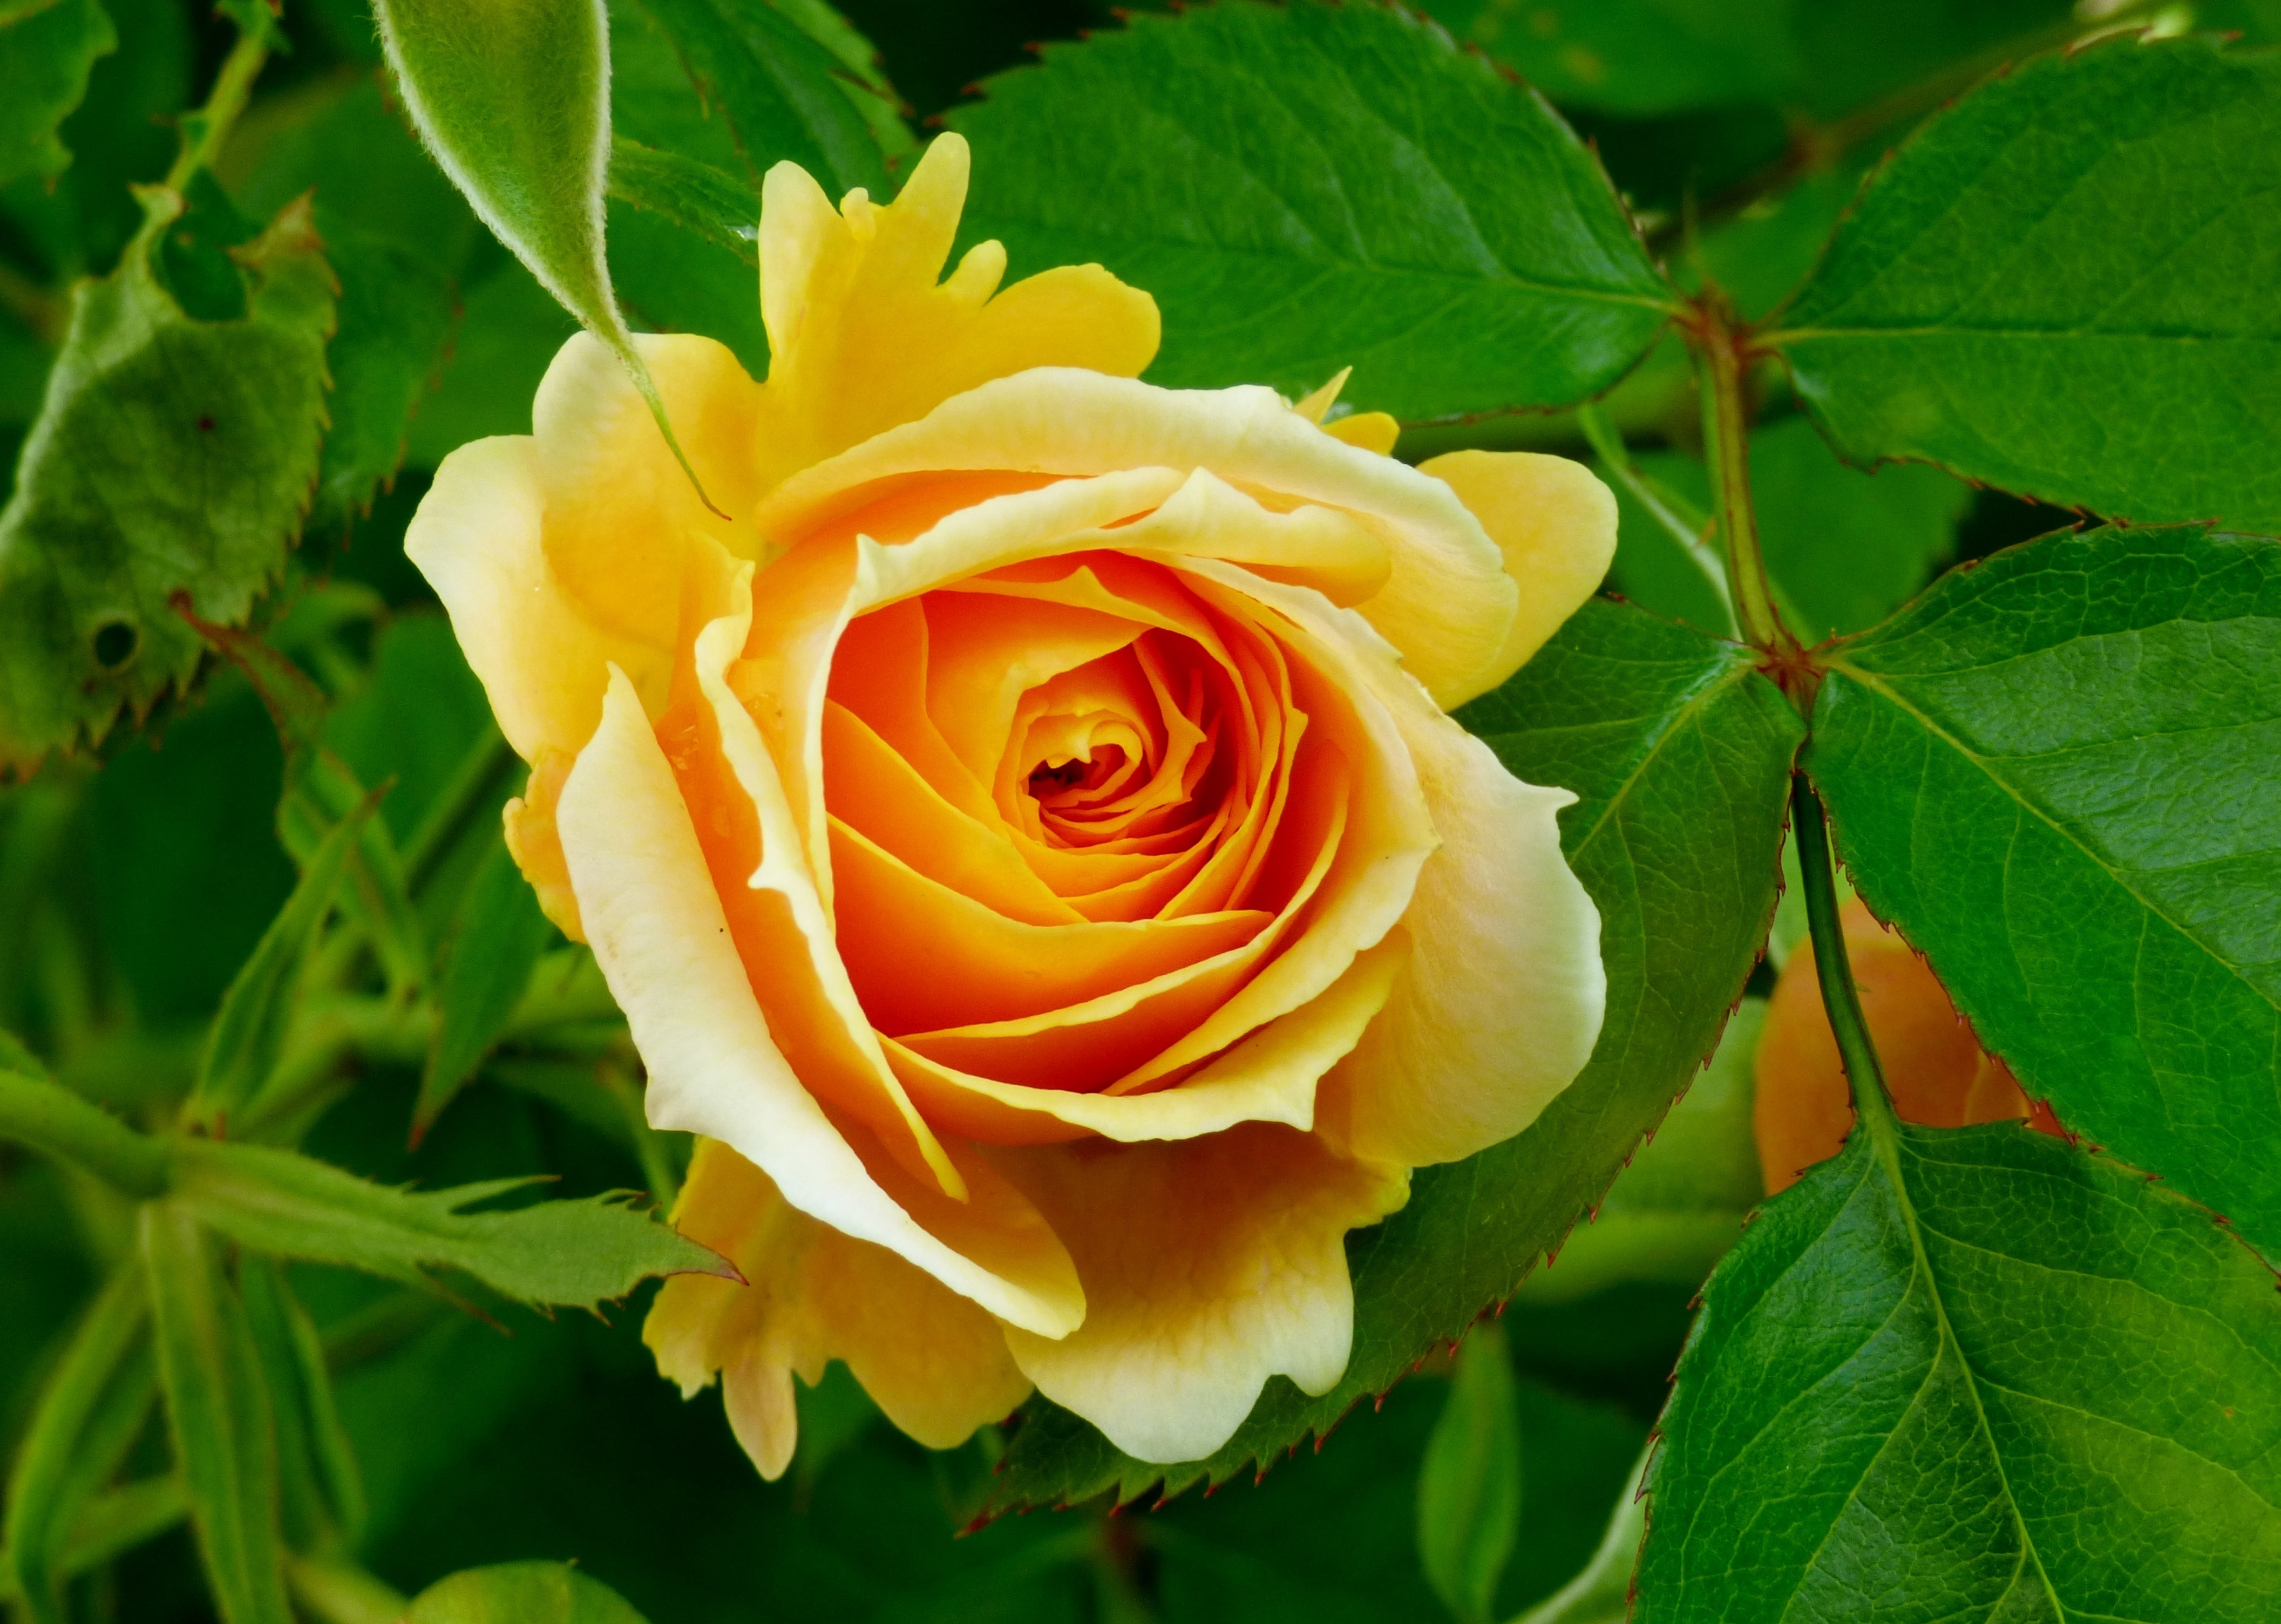
nature, plant, flower, petal, bloom, rose, orange, yellow, garden, flora, floribunda, flowering plant, garden roses, rose family, land plant, rosa centifolia, rose order, austrian briar